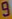
Number: 9